Personal protective equipment

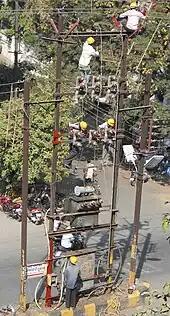
Workers using personal protective equipment while painting poles. While basic head protection is present, no engineering fall protection systems appear to be in place.

Below are some examples of ensembles of personal protective equipment, worn together for a specific occupation or task, to provide maximum protection for the user: